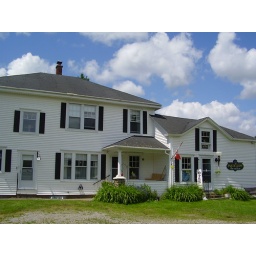
House and Bed &amp;amp; Breakfast on the left; kitchen door and back porch in the center; bookstore on the right.